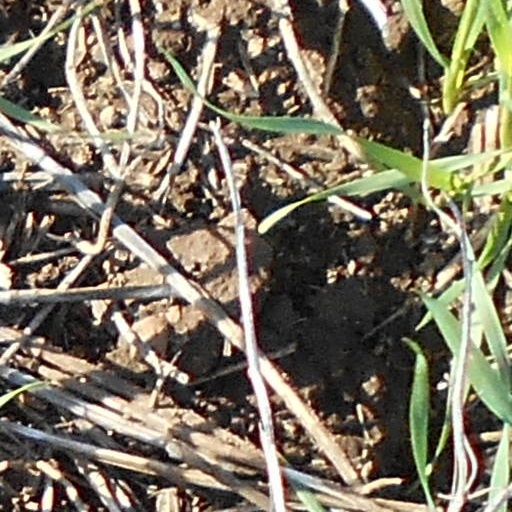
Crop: wheat